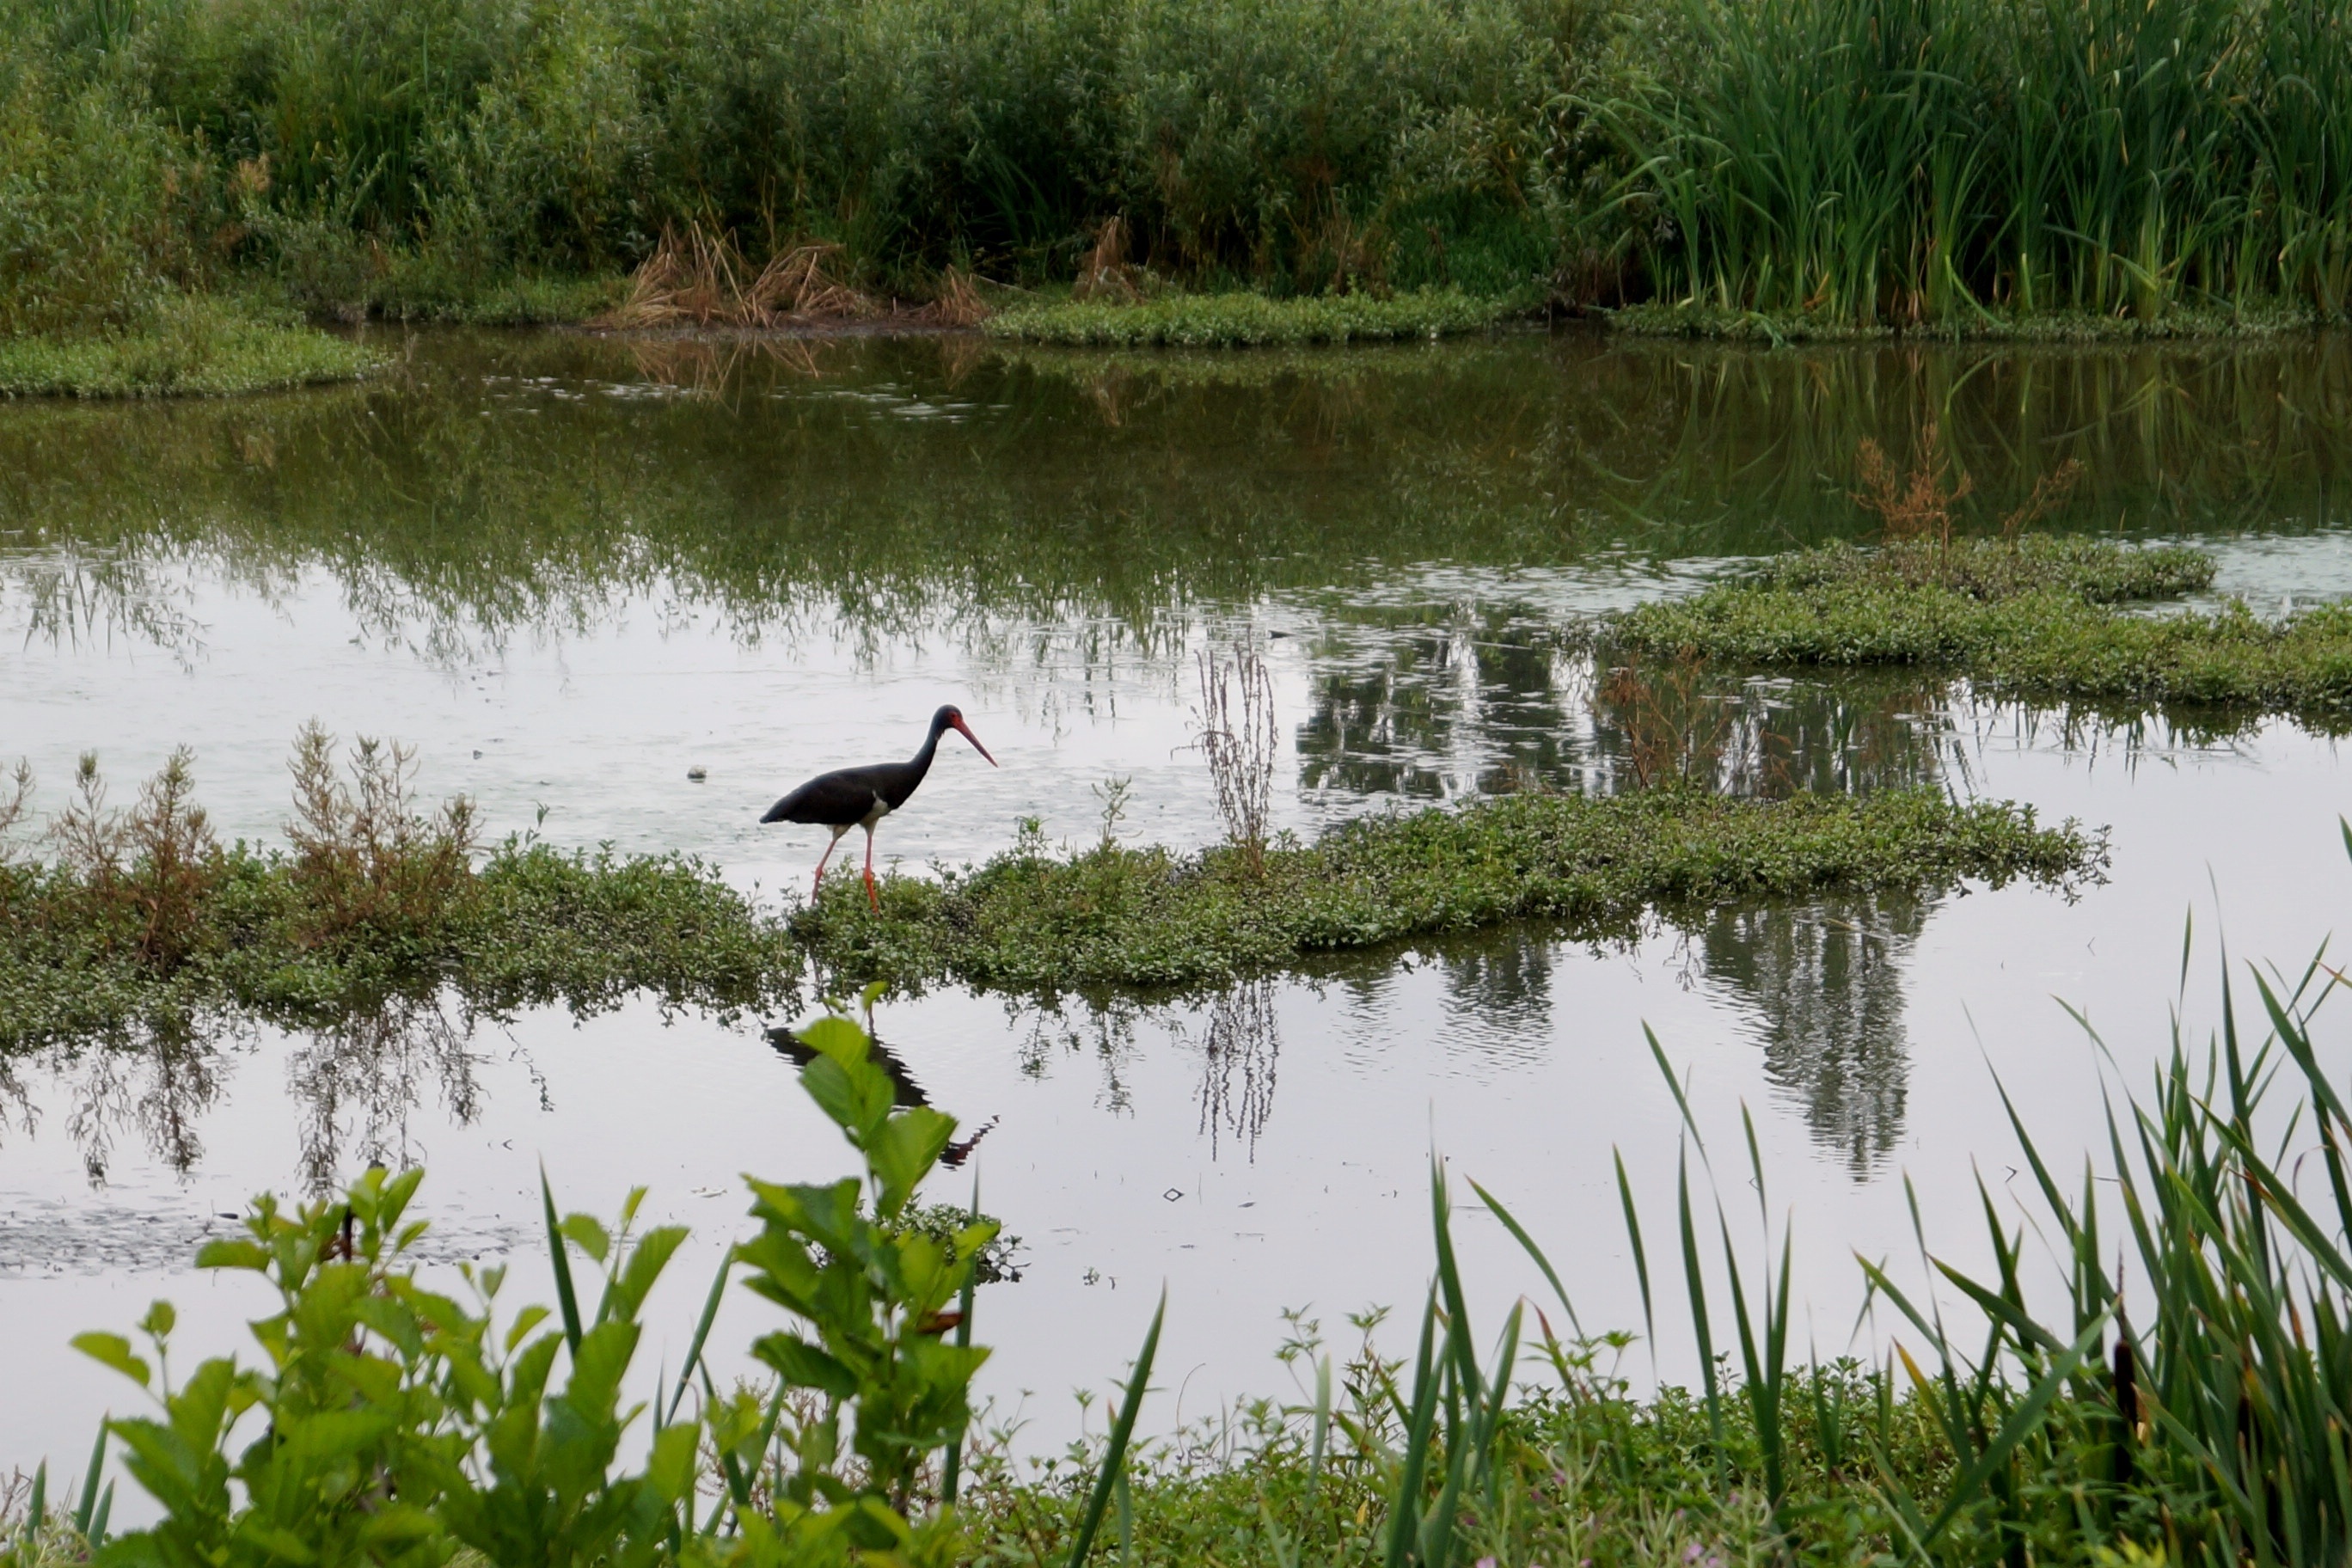
nature, grass, marsh, swamp, bird, meadow, pond, wildlife, reflection, fauna, stork, wetland, bog, habitat, water bird, black stork, fish pond, natural environment